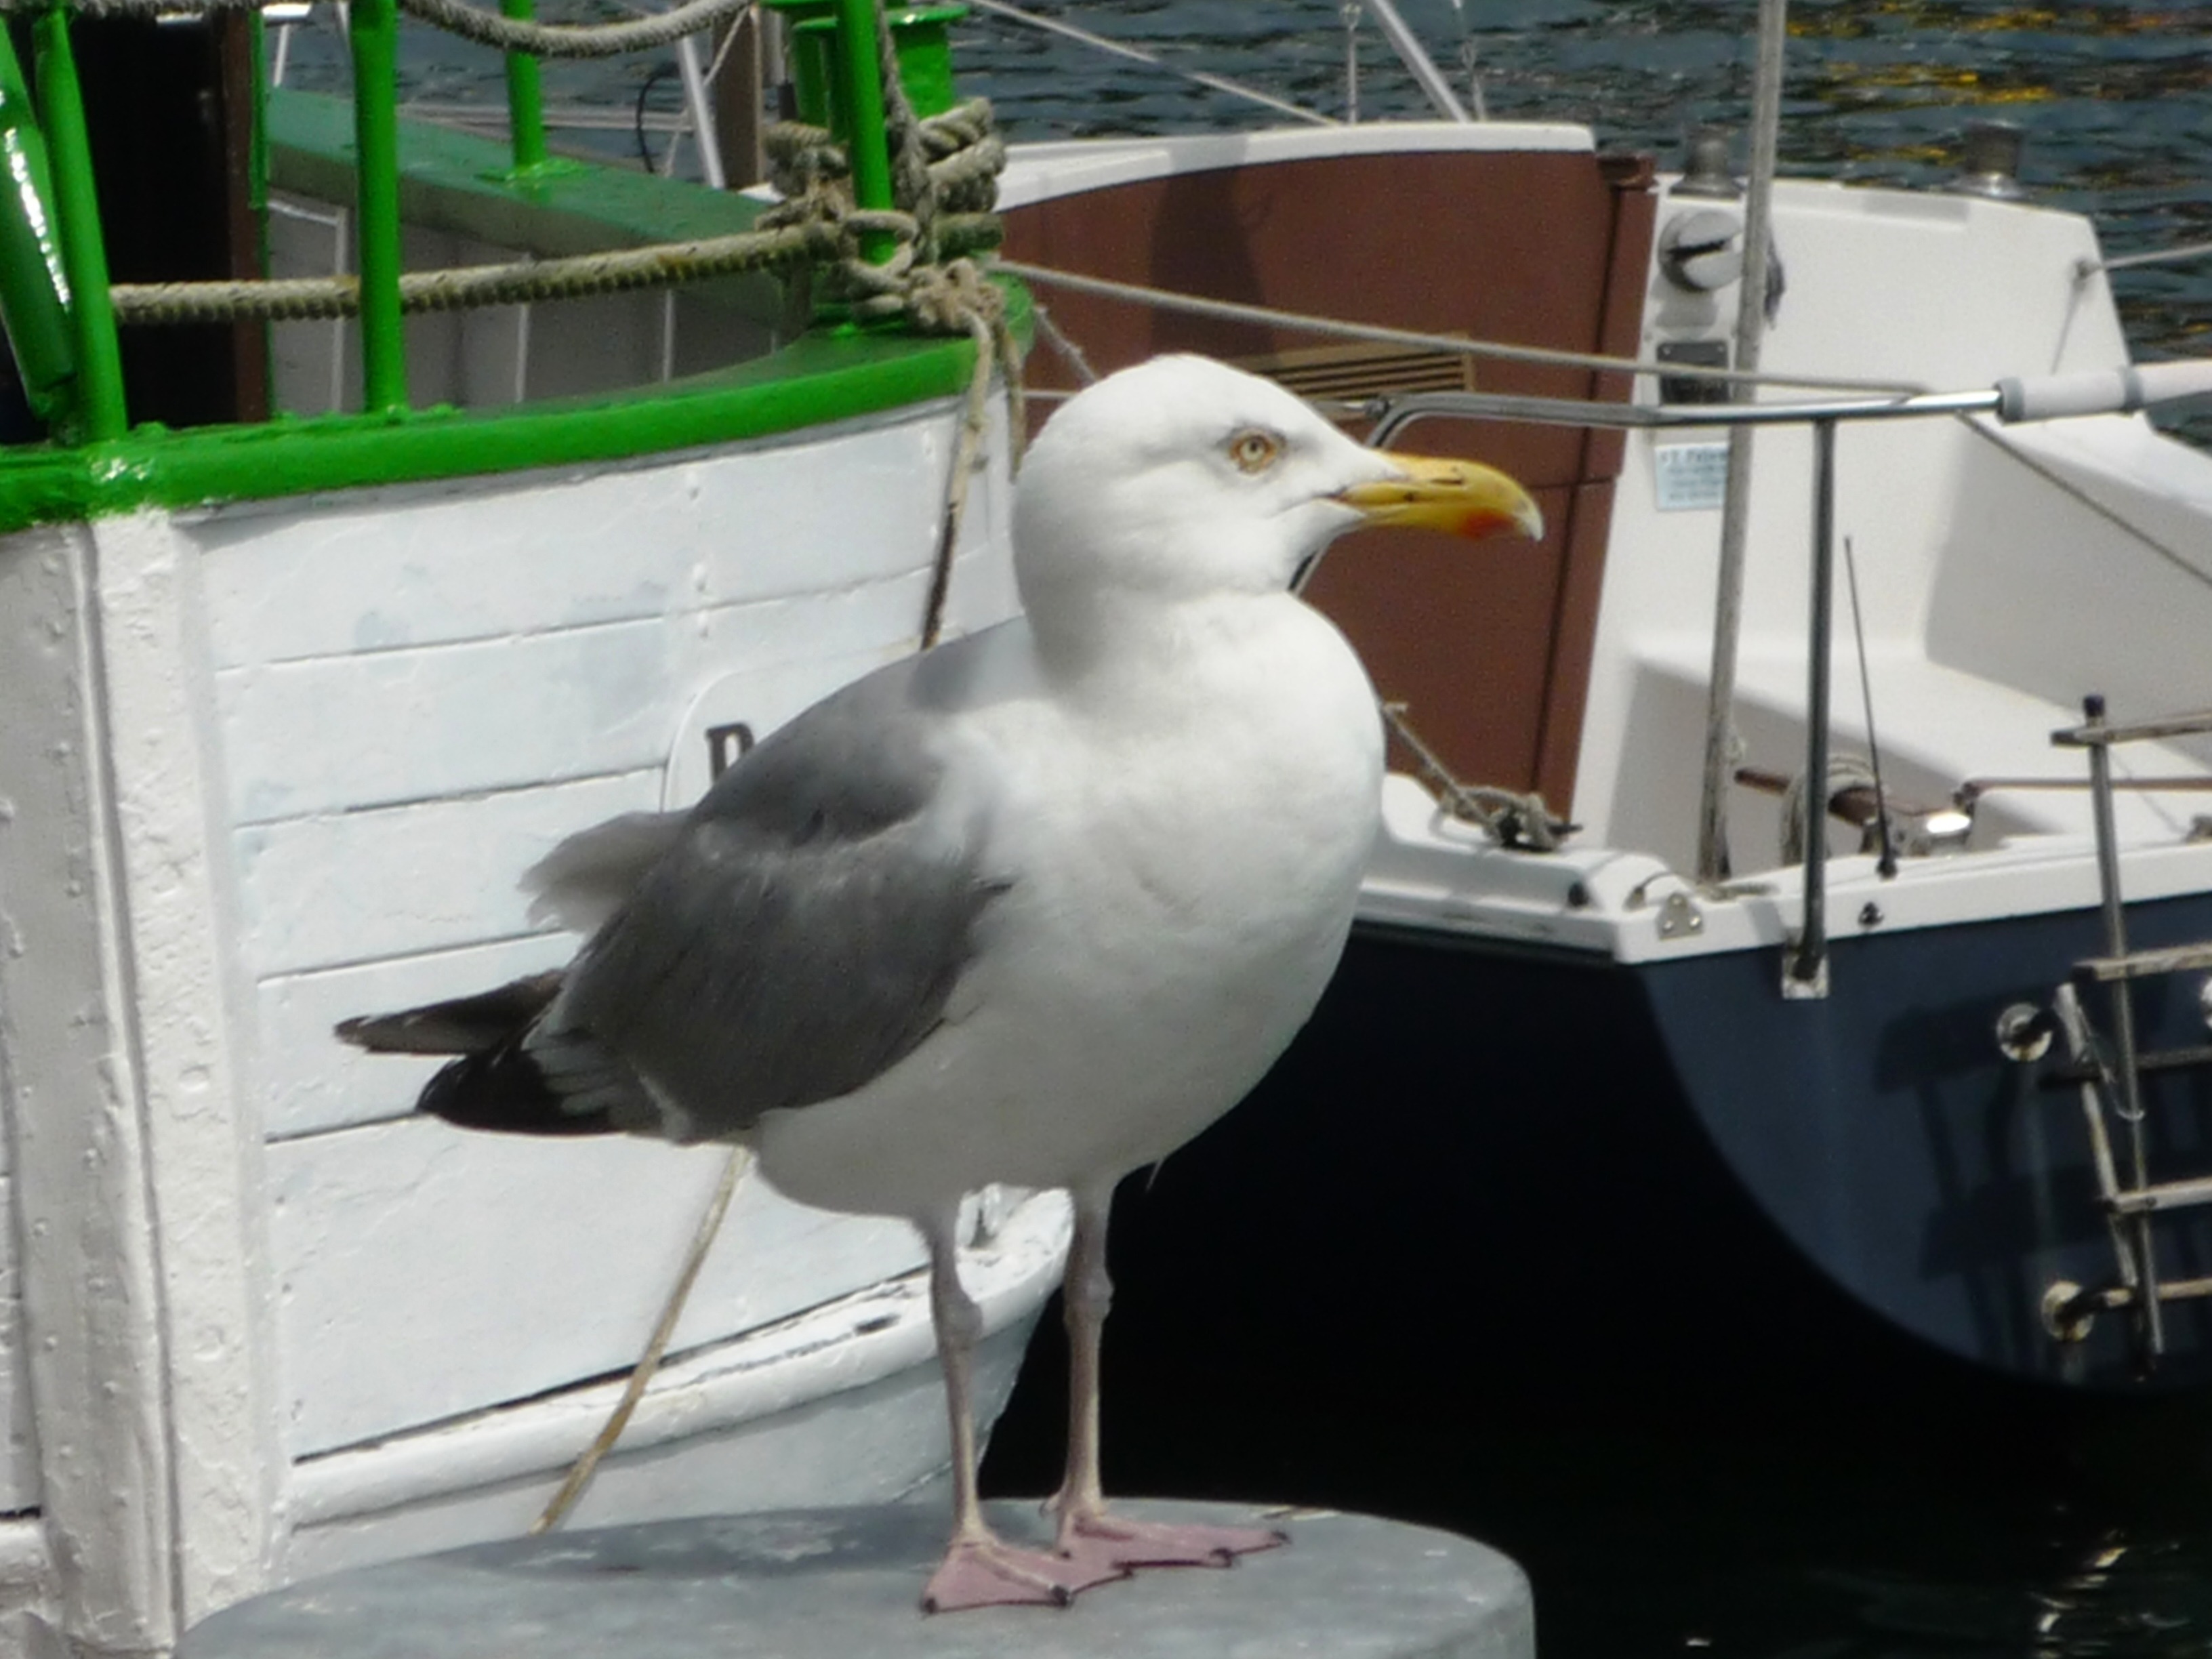
sea, coast, bird, seabird, gull, beak, seagulls, vertebrate, charadriiformes